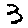
Label: 3